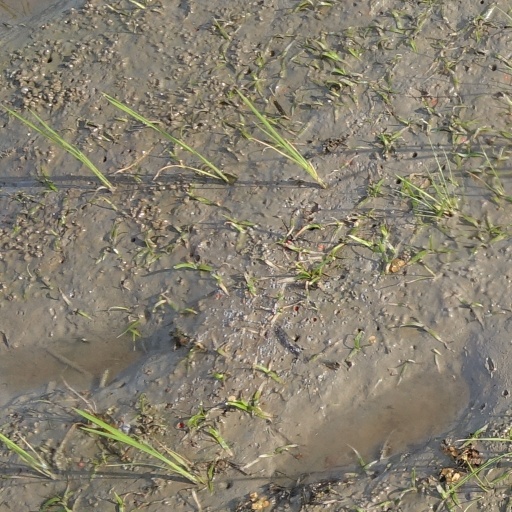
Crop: rice